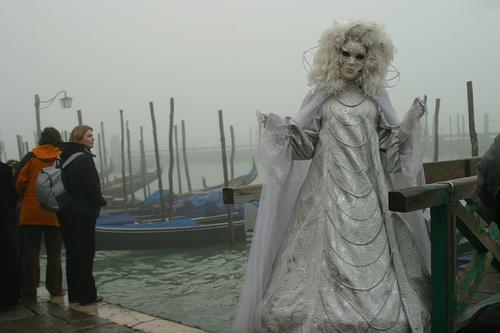
Weather: foggy or hazy